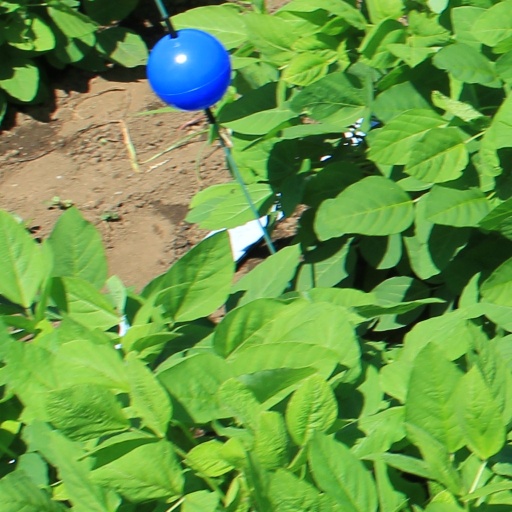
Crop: soybean